Aleksandra Goryachkina

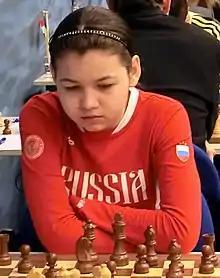
Goryachkina at the Tata Steel Chess Tournament in 2013

Goryachkina had success at the World Youth and World Junior Chess Championships from a young age, generally as one of the highest-rated players in these tournaments. She won five gold medals in the girls' championships, one each at the under-10 youth level in 2008, the under-14 youth level in 2011, and the under-18 youth level in 2012; and two at the under-20 junior level in 2013 and 2014 at 14 and 16 years old respectively. She also won a bronze medal at the under-12 youth level in 2009, finishing 1½ behind Sarasadat Khademalsharieh after 11 rounds. Goryachkina won the under-10, under-14, and second under-20 gold medals as the top seed in these events, and she was also the second seed in the under-18 event. Her best performance at these tournaments came in the 2011 under-14 event, where she scored a perfect . During the tournament, she defeated the next three best-placed finishers, including second seed and bronze medallist Khademalsharieh. Goryachkina was rated 2313 at the time compared to Khademalsharieh's rating of 2215. Khademalsharieh also finished runner-up to Goryachkina when she won her second girls' World Junior Championship in 2014, finishing 1½ points behind after 13 rounds. Goryachkina had a similar level of success in the European Youth Chess Championship. After winning a silver medal at the under-12 level in 2009, she won gold medals in three successive years at the under-12 level in 2010, the under-14 level in 2011, and the under-18 level in 2012.